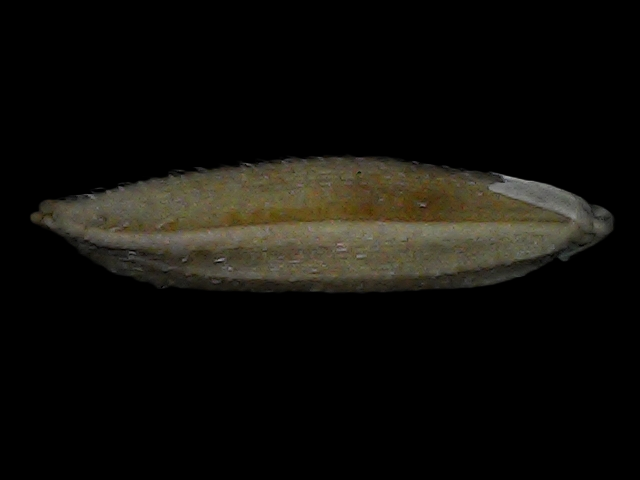
Rice variety: Bd87